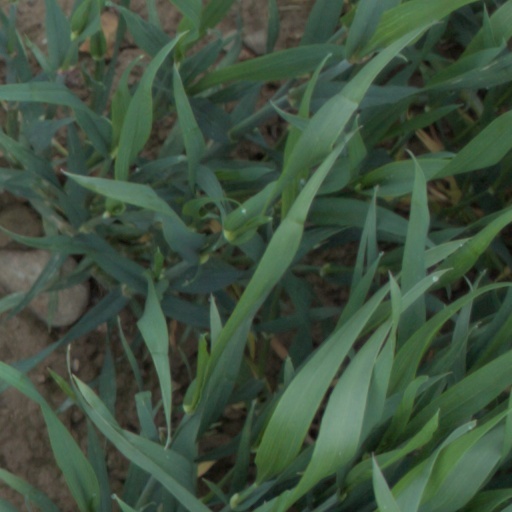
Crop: wheat